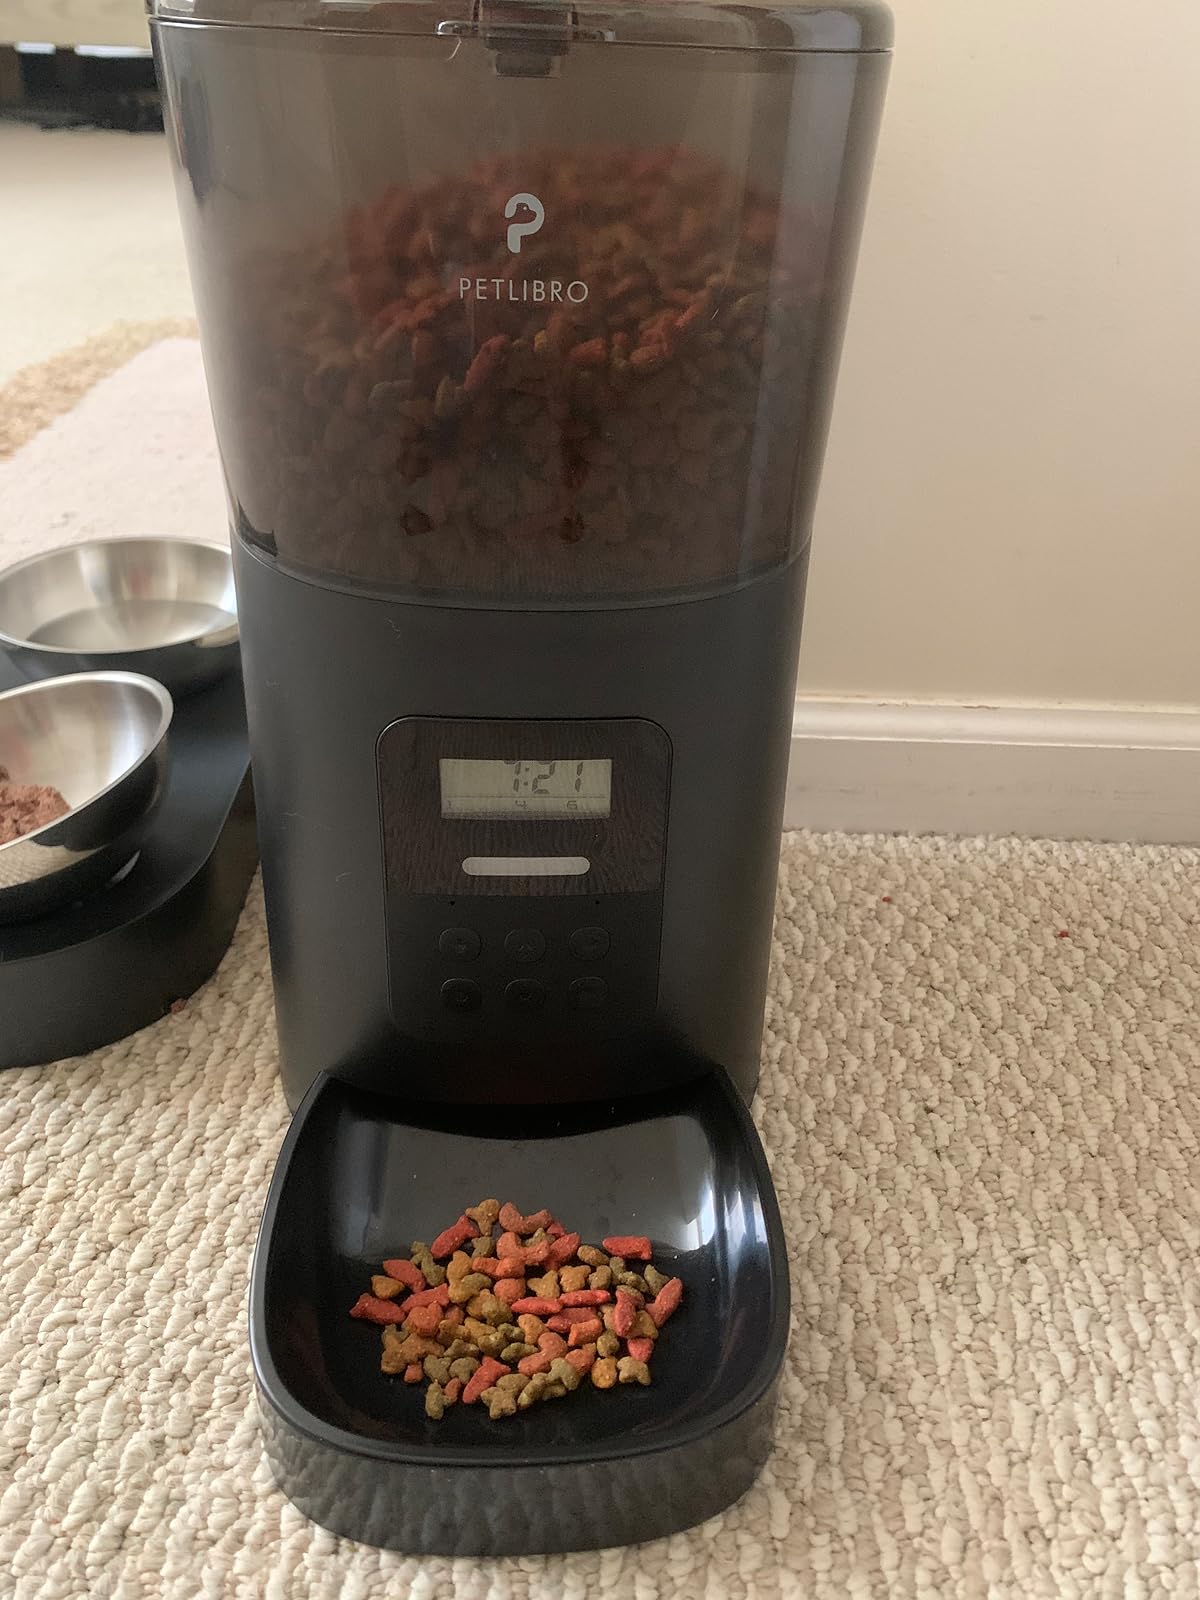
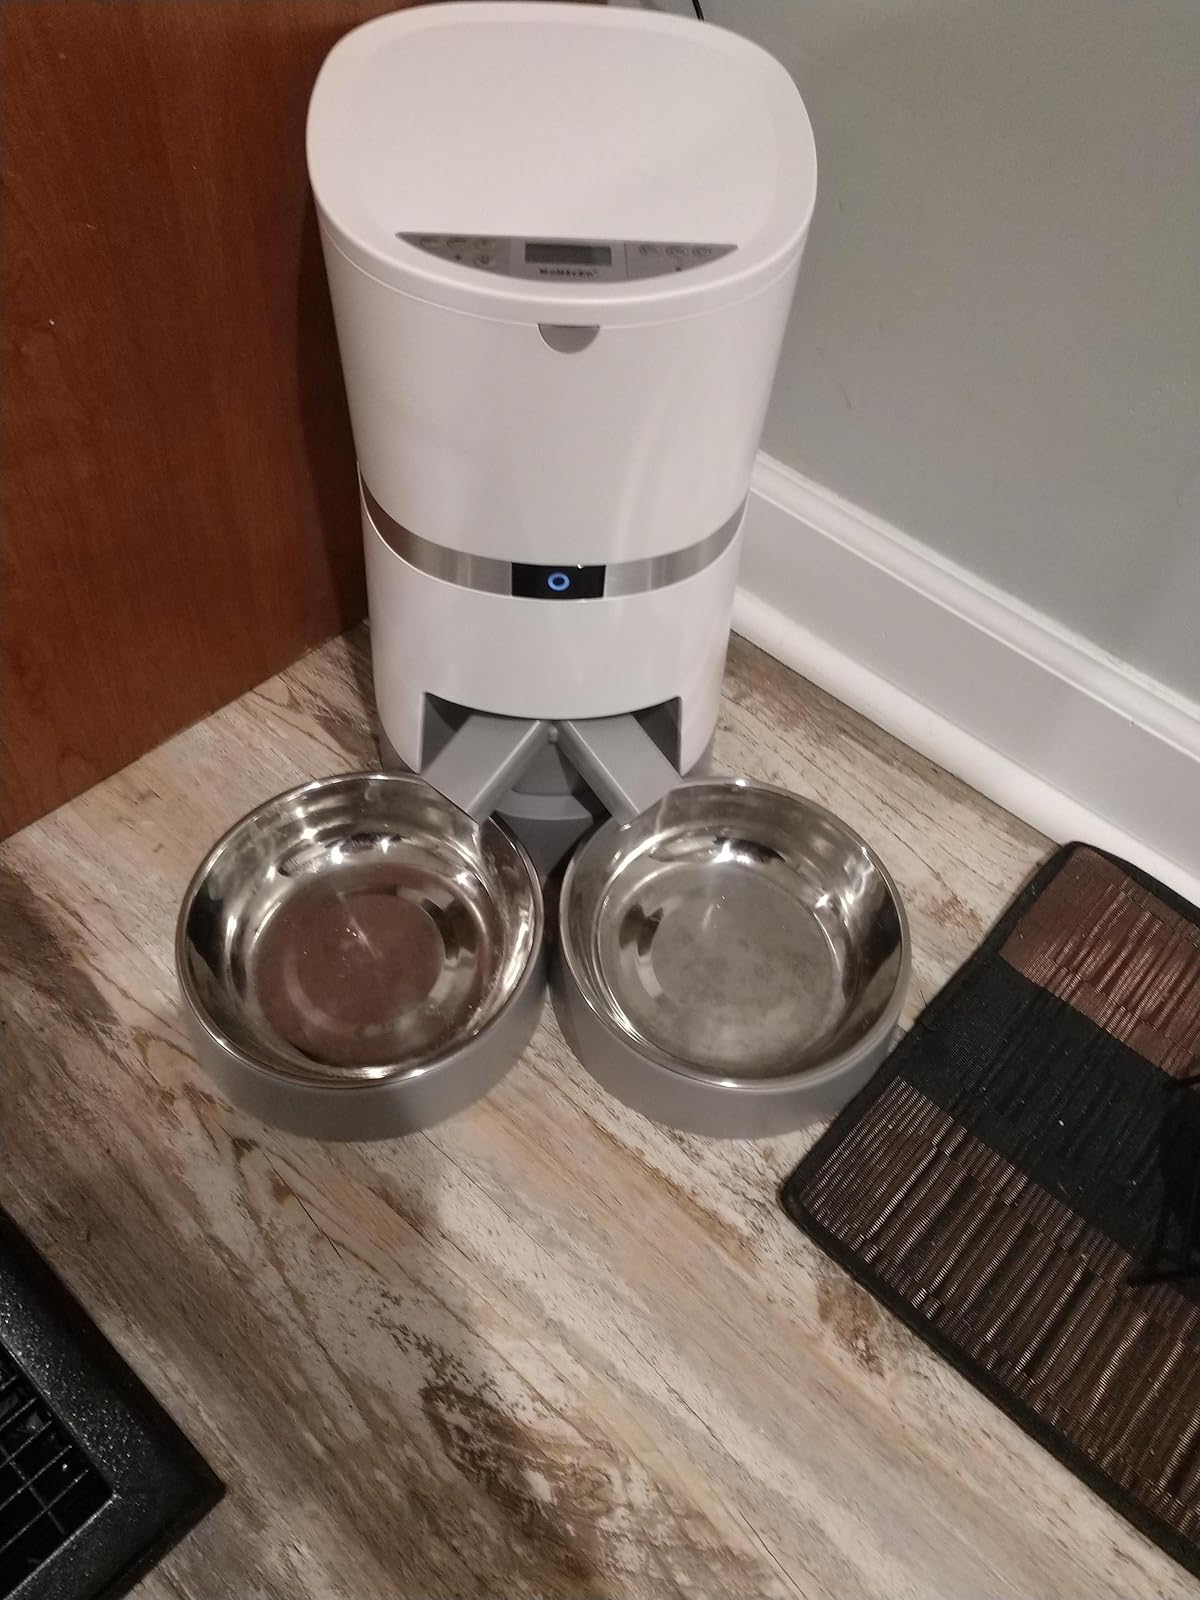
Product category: items_feeder
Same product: no